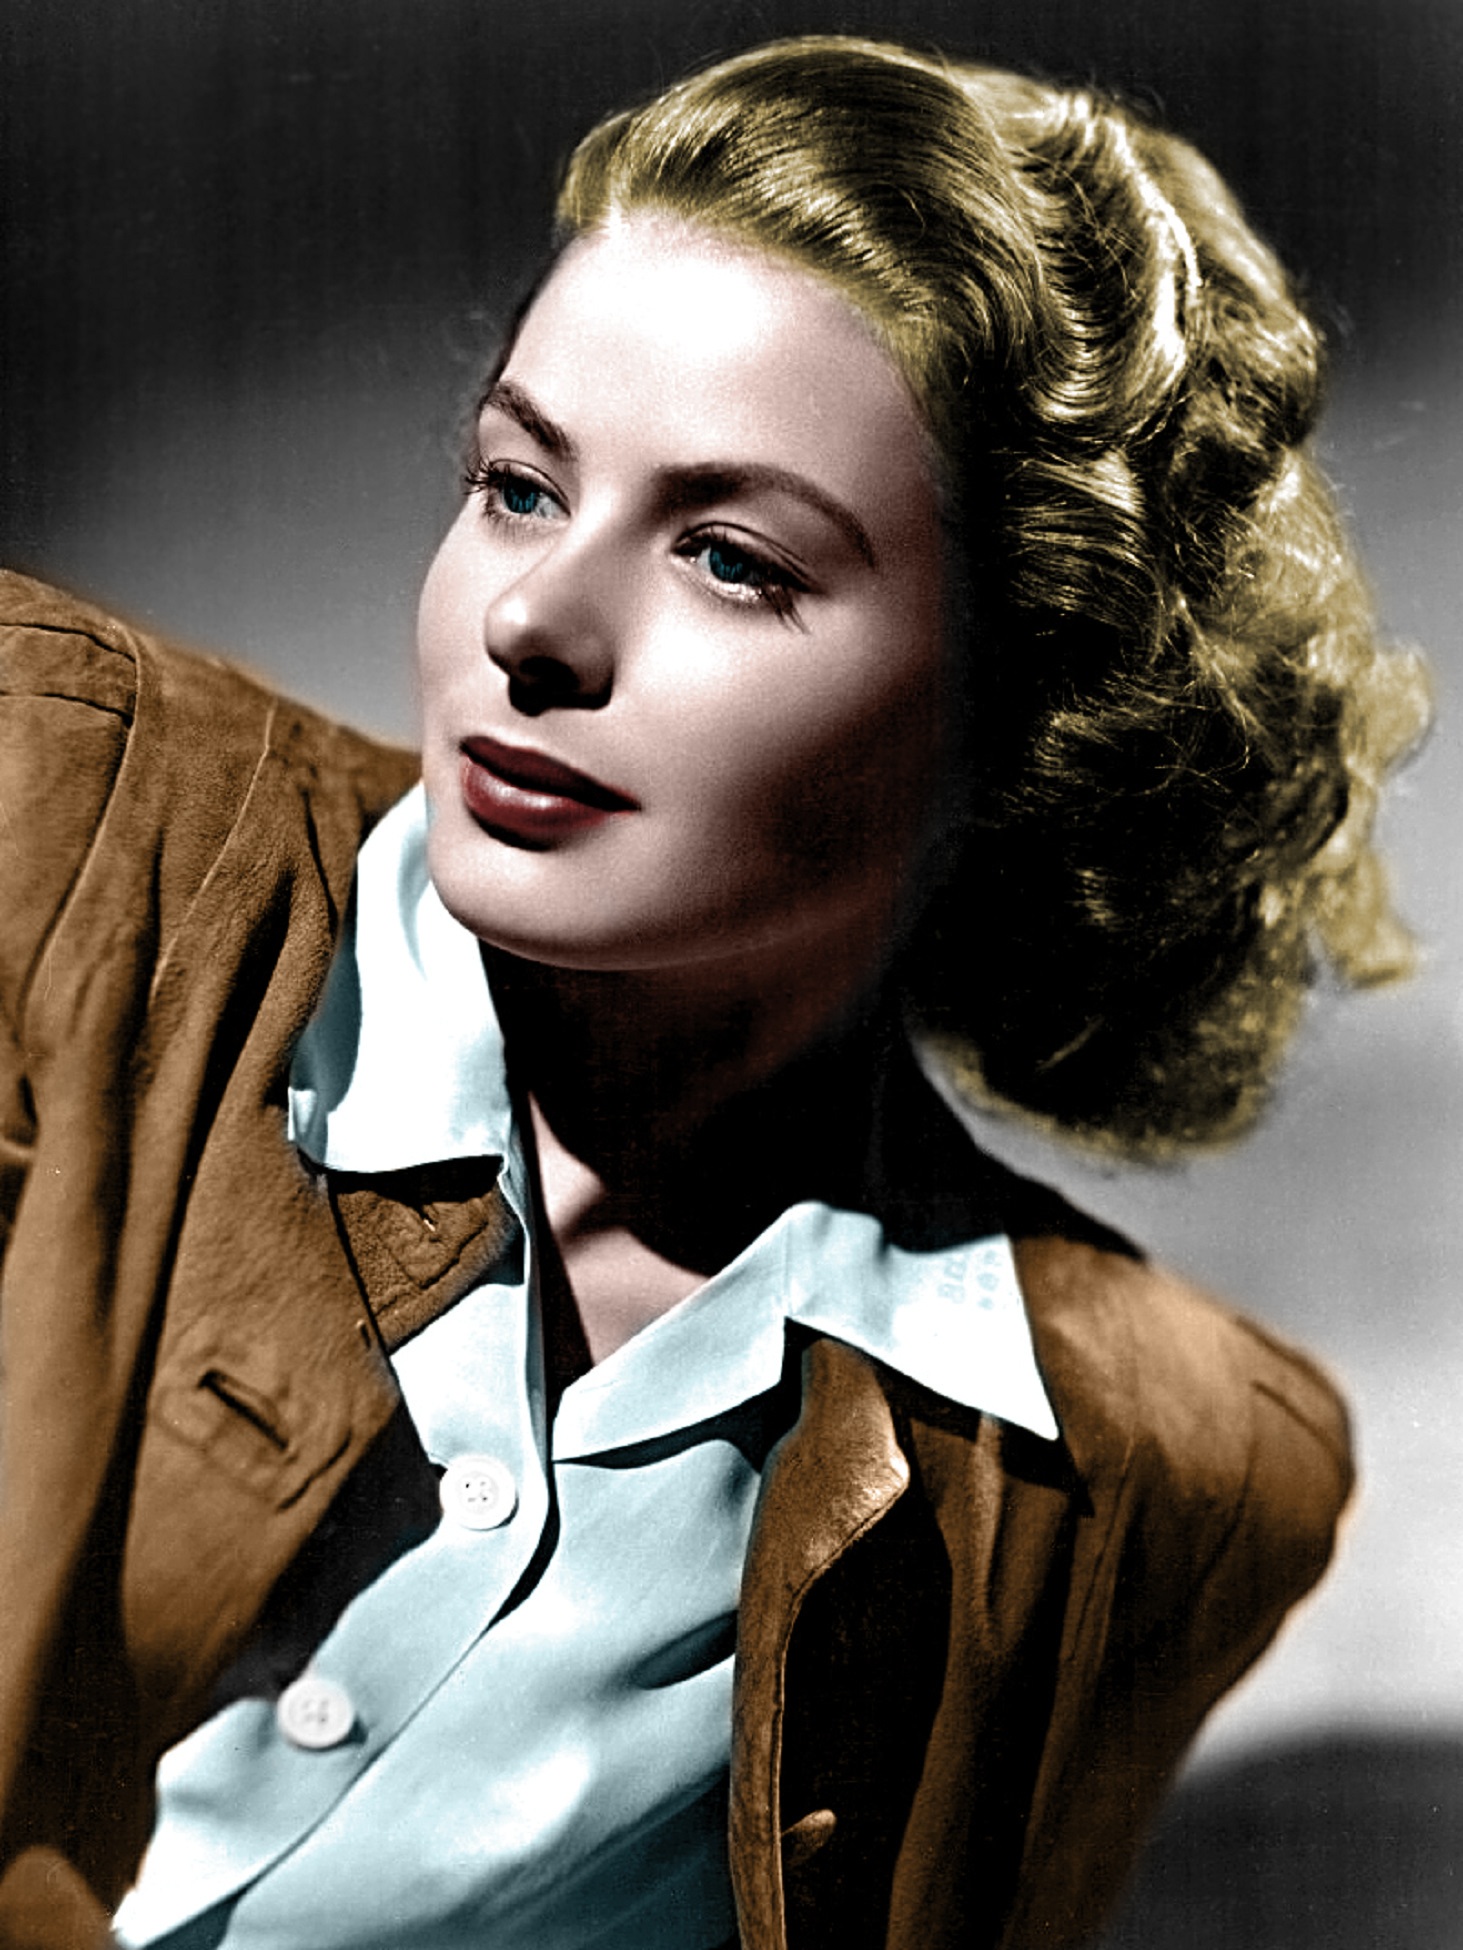
woman, hair, photography, vintage, singer, portrait, model, spring, fashion, lady, hairstyle, colors, gentleman, beauty, contemporary art, photo shoot, portrait photography, ingrid bergman, 40 s